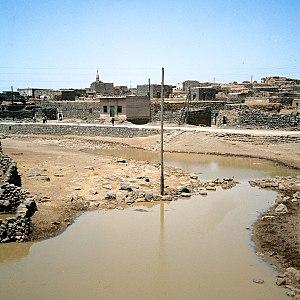
Darʿā, également orthographiée Deraa, Déraa, Dara, Daraa ou Dera, est une ville du sud-ouest de la Syrie proche des frontières avec la Jordanie, le Liban et Israël. Elle est la capitale du Gouvernorat de Deraa. Un épisode du film Lawrence d'Arabie s'y déroule.